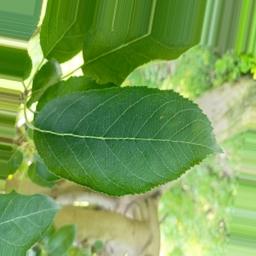
Label: Healthy